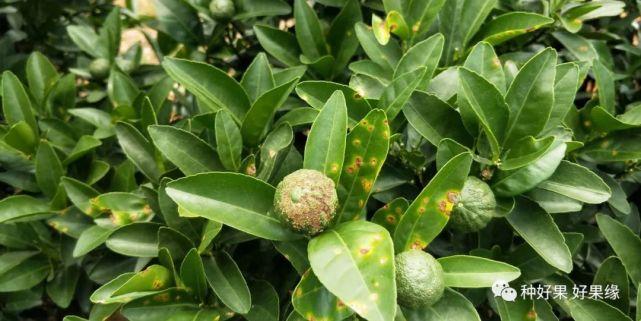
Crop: unknown
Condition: citrus_citrus_canker